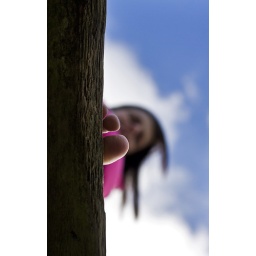
charlotte looking down over the edge of a wooden boat launch platform at scammonden sailing club in kirklees.